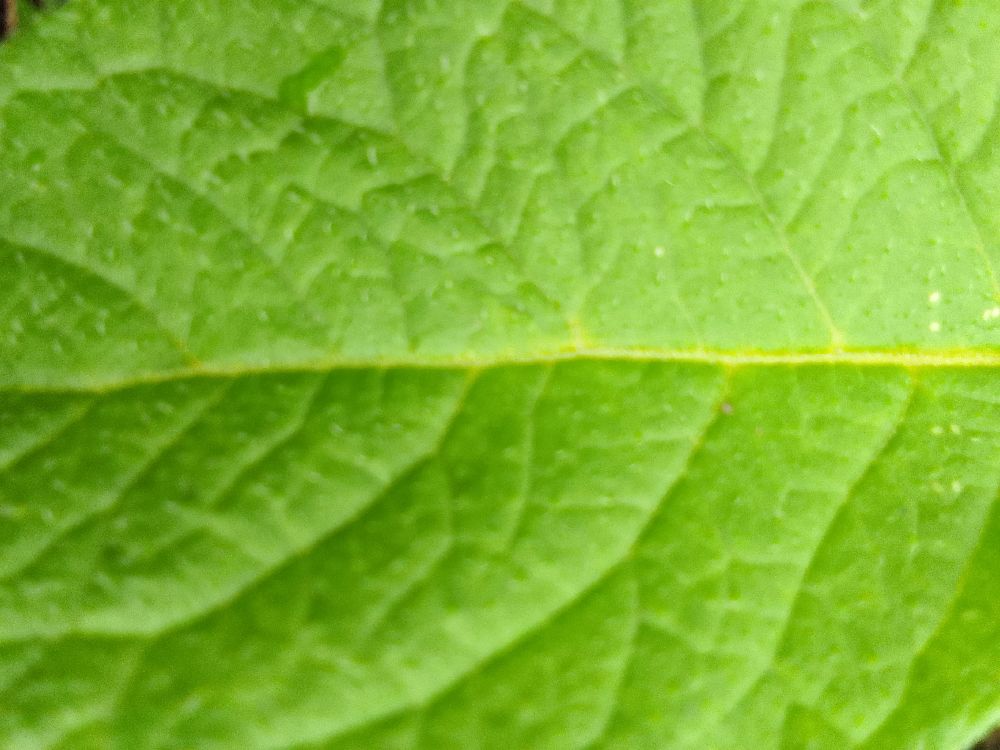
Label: Healthy